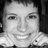
Emotion: happy